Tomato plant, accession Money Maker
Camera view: bottom (45 deg); turntable rotation: 270 degrees
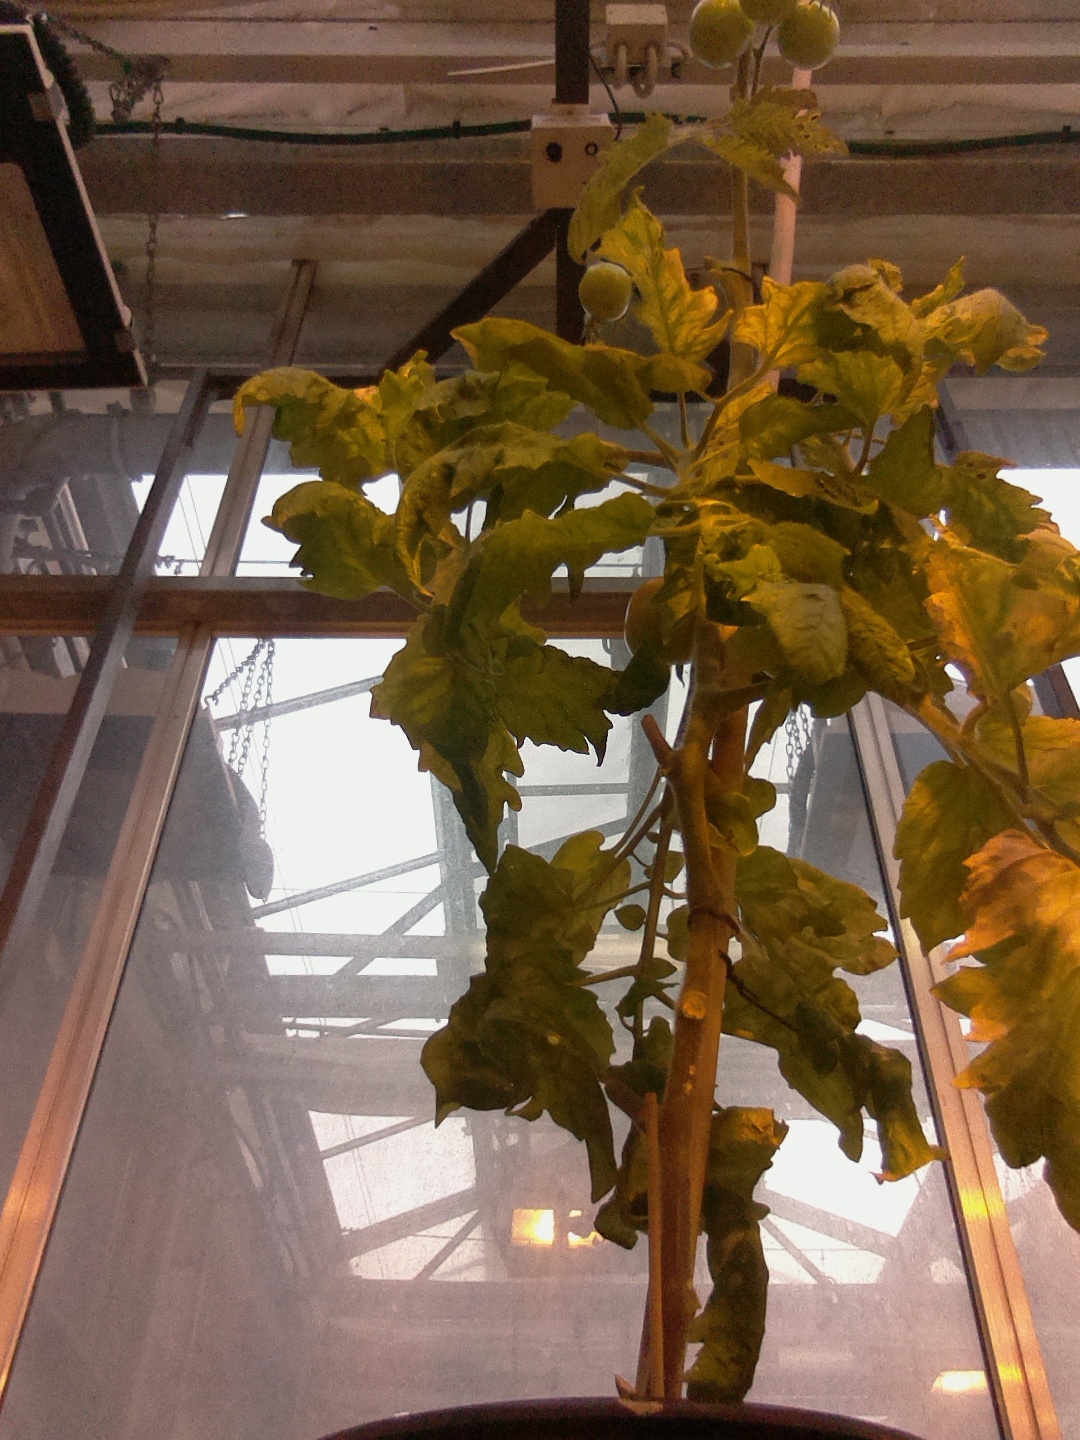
BBCH growth stage 80: fruits start showing typical ripe color (orange -> red)